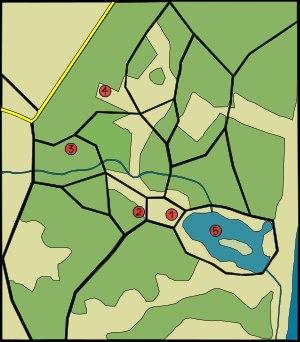
Le château de Neudeck était la résidence de la famille noble allemande Henckel von Donnersmarck, en Haute-Silésie.